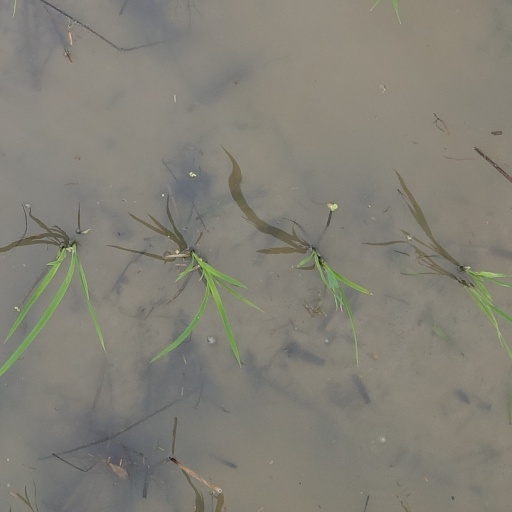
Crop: rice